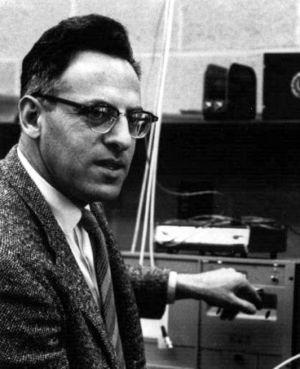
L'astronome américain Harlow Shapley donne la mesure de notre Galaxie.